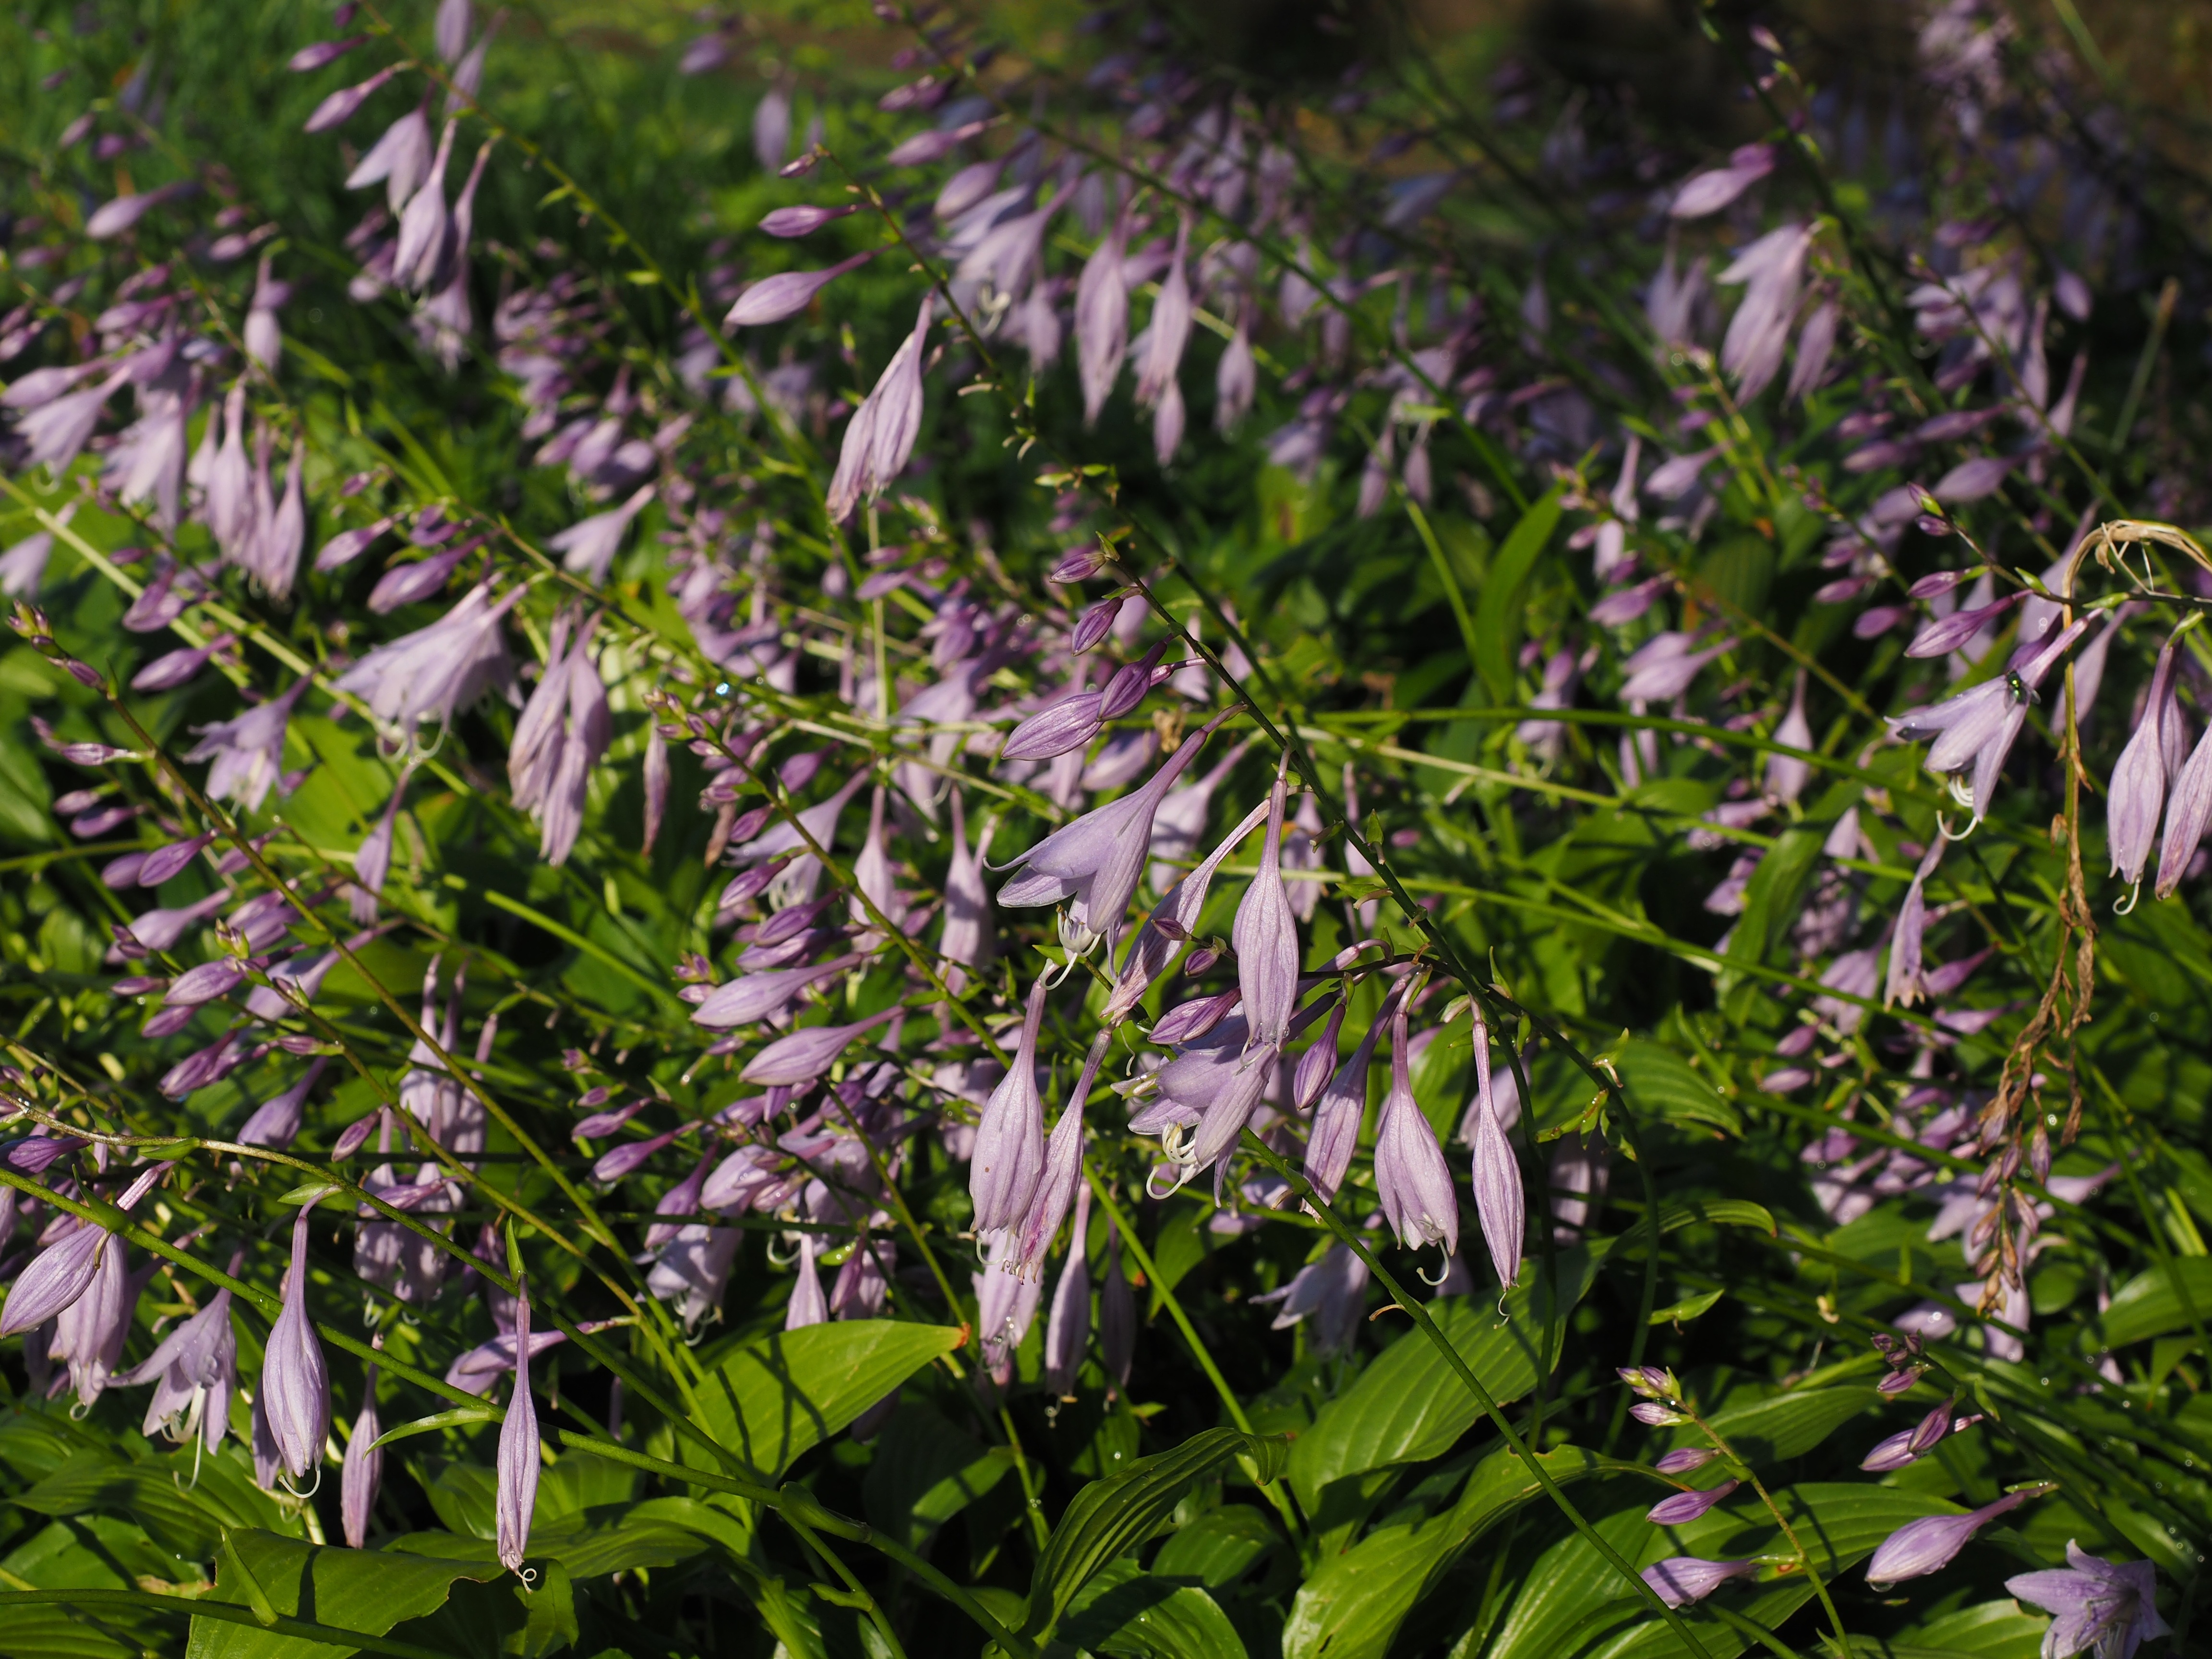
nature, blossom, plant, leaf, flower, purple, herb, botany, garden, flora, wildflower, flowers, shrub, violet, liliaceae, habitat, flowering plant, light purple, plantain lily, agavengew chs, leaf foliage plant, land plant, hosta performed, funkia spreng, sweetheart lilies, hosta longipes